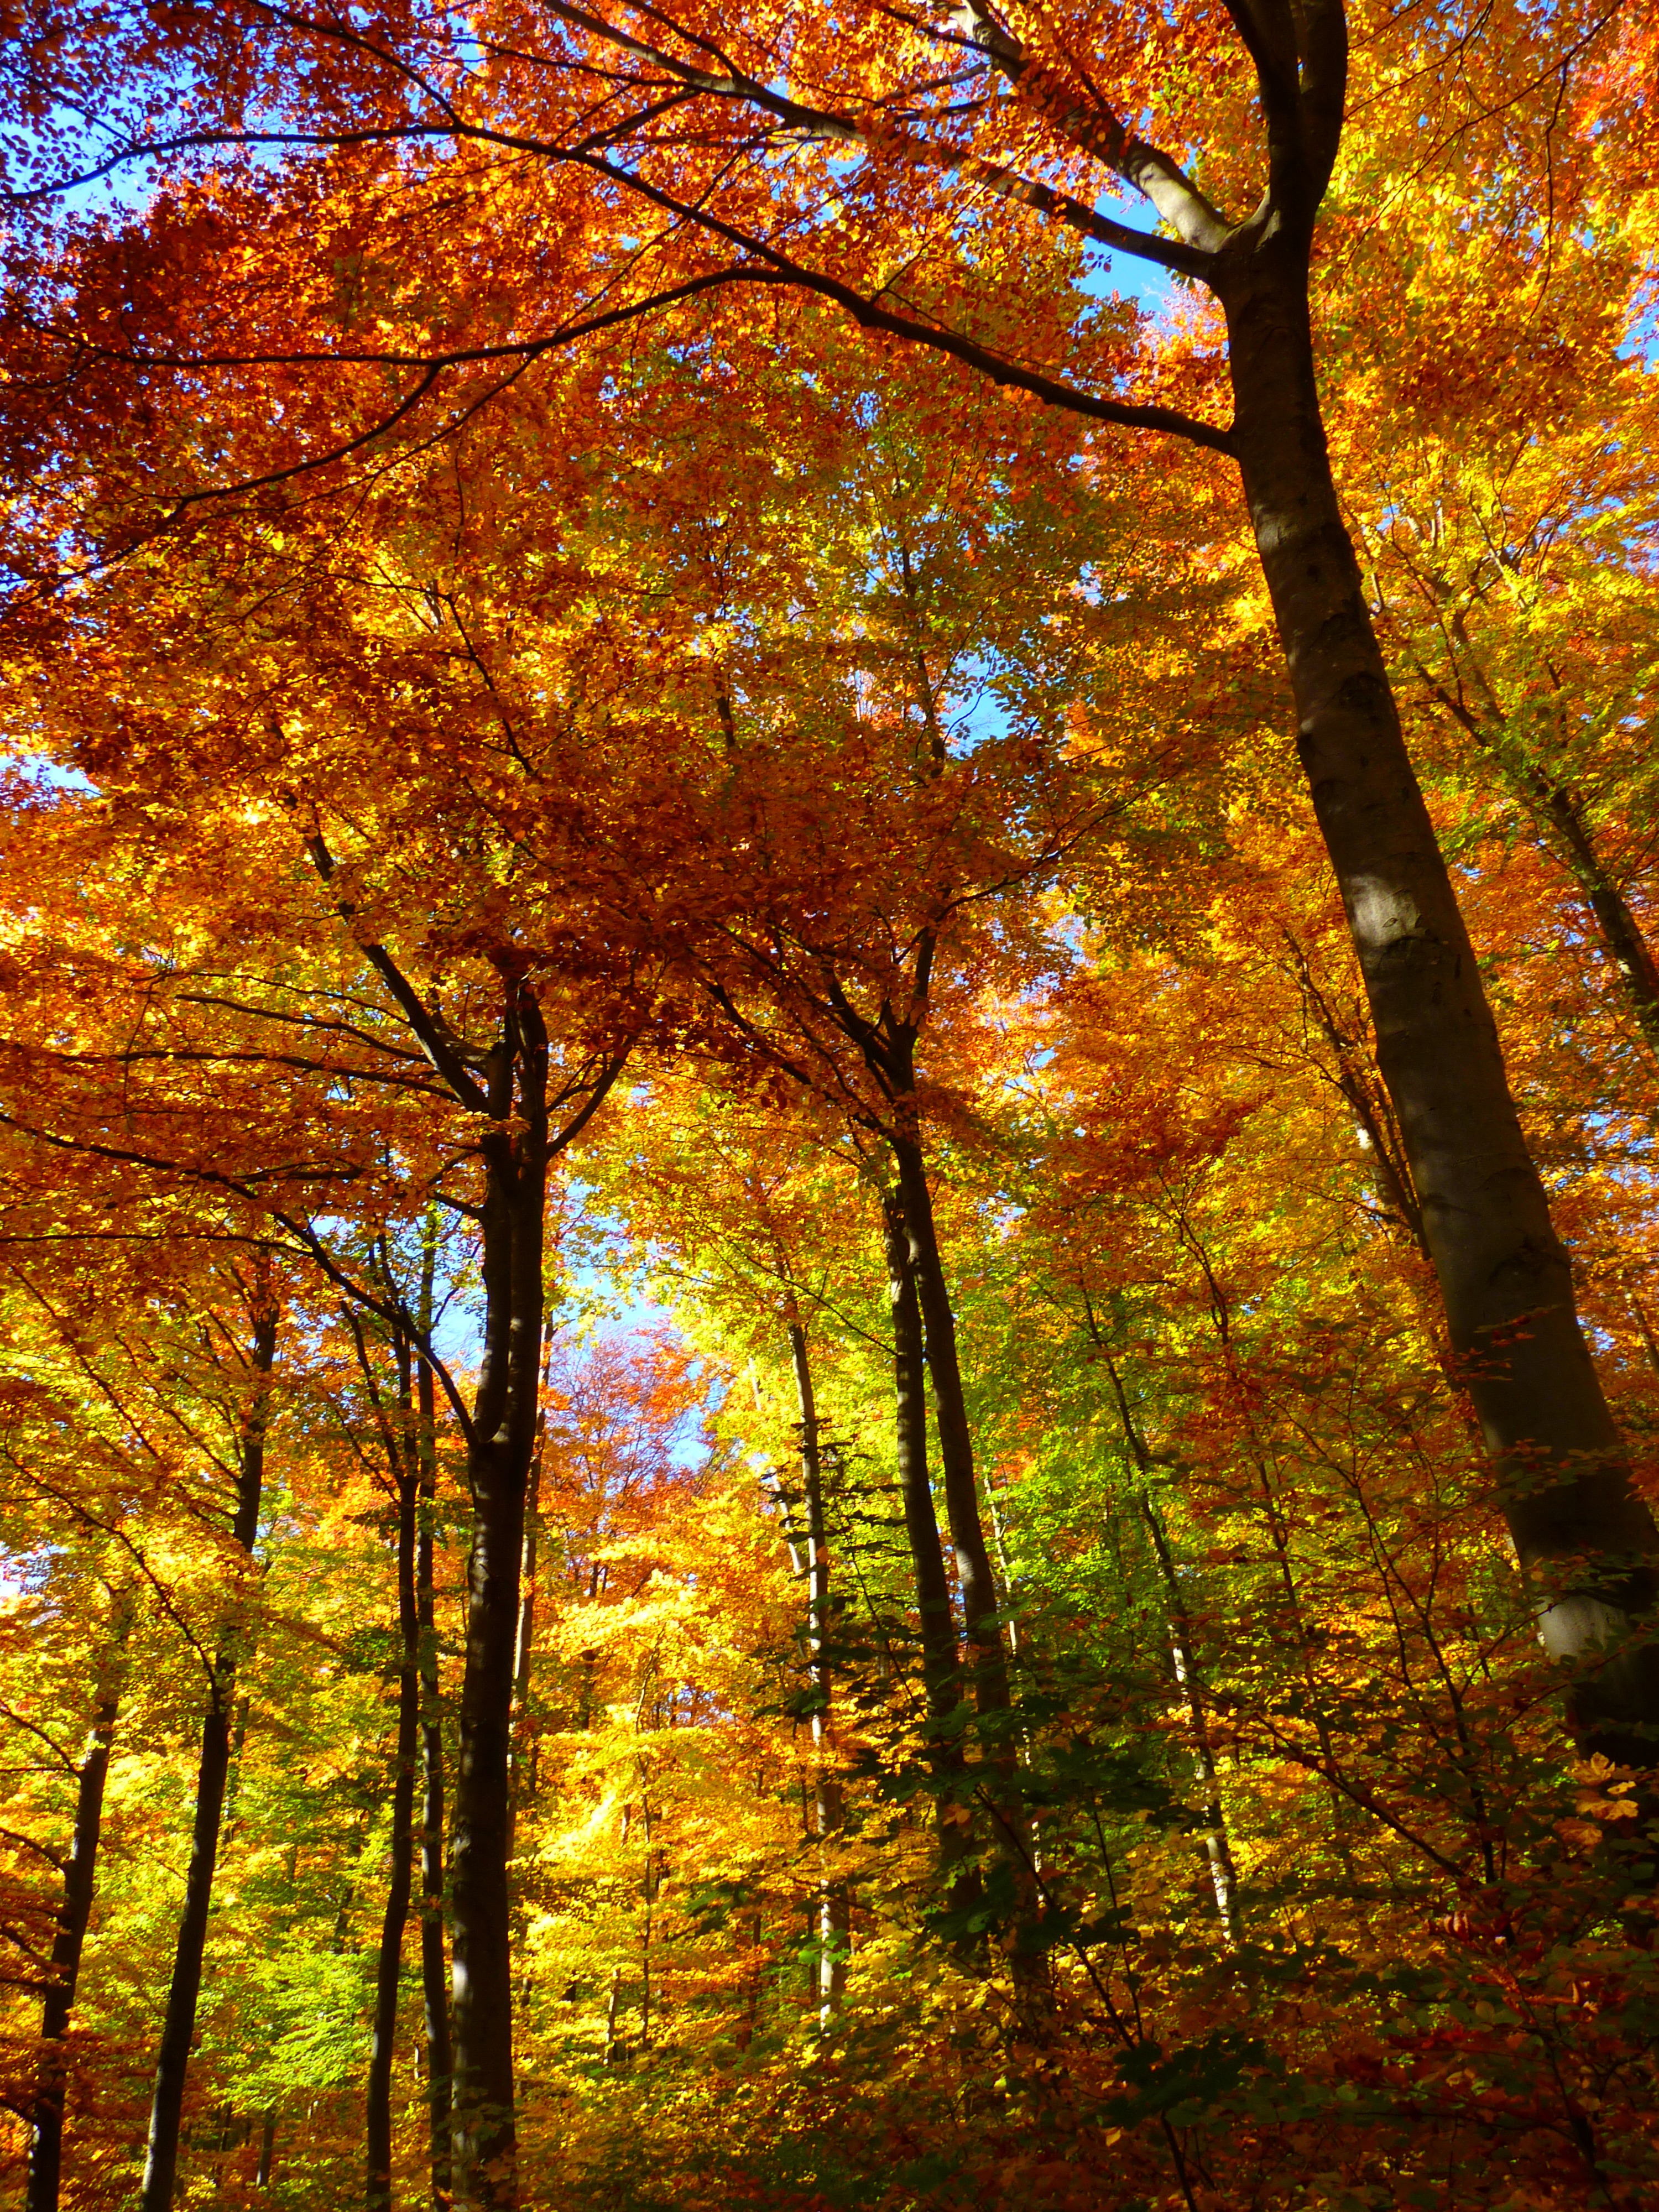
tree, forest, branch, plant, sunlight, leaf, autumn, colorful, season, trees, leaves, deciduous, grove, woodland, habitat, autumn forest, natural environment, woody plant, temperate broadleaf and mixed forest